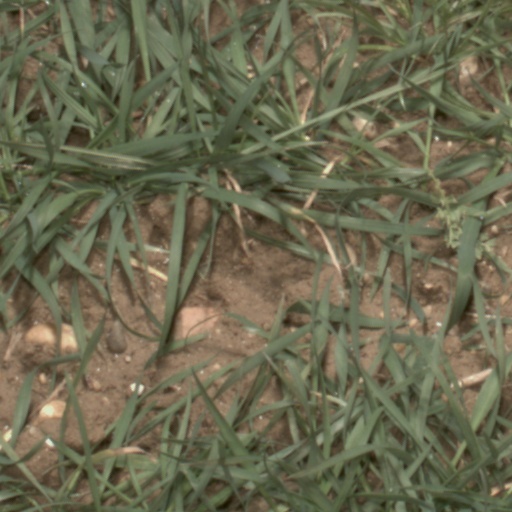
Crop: wheat